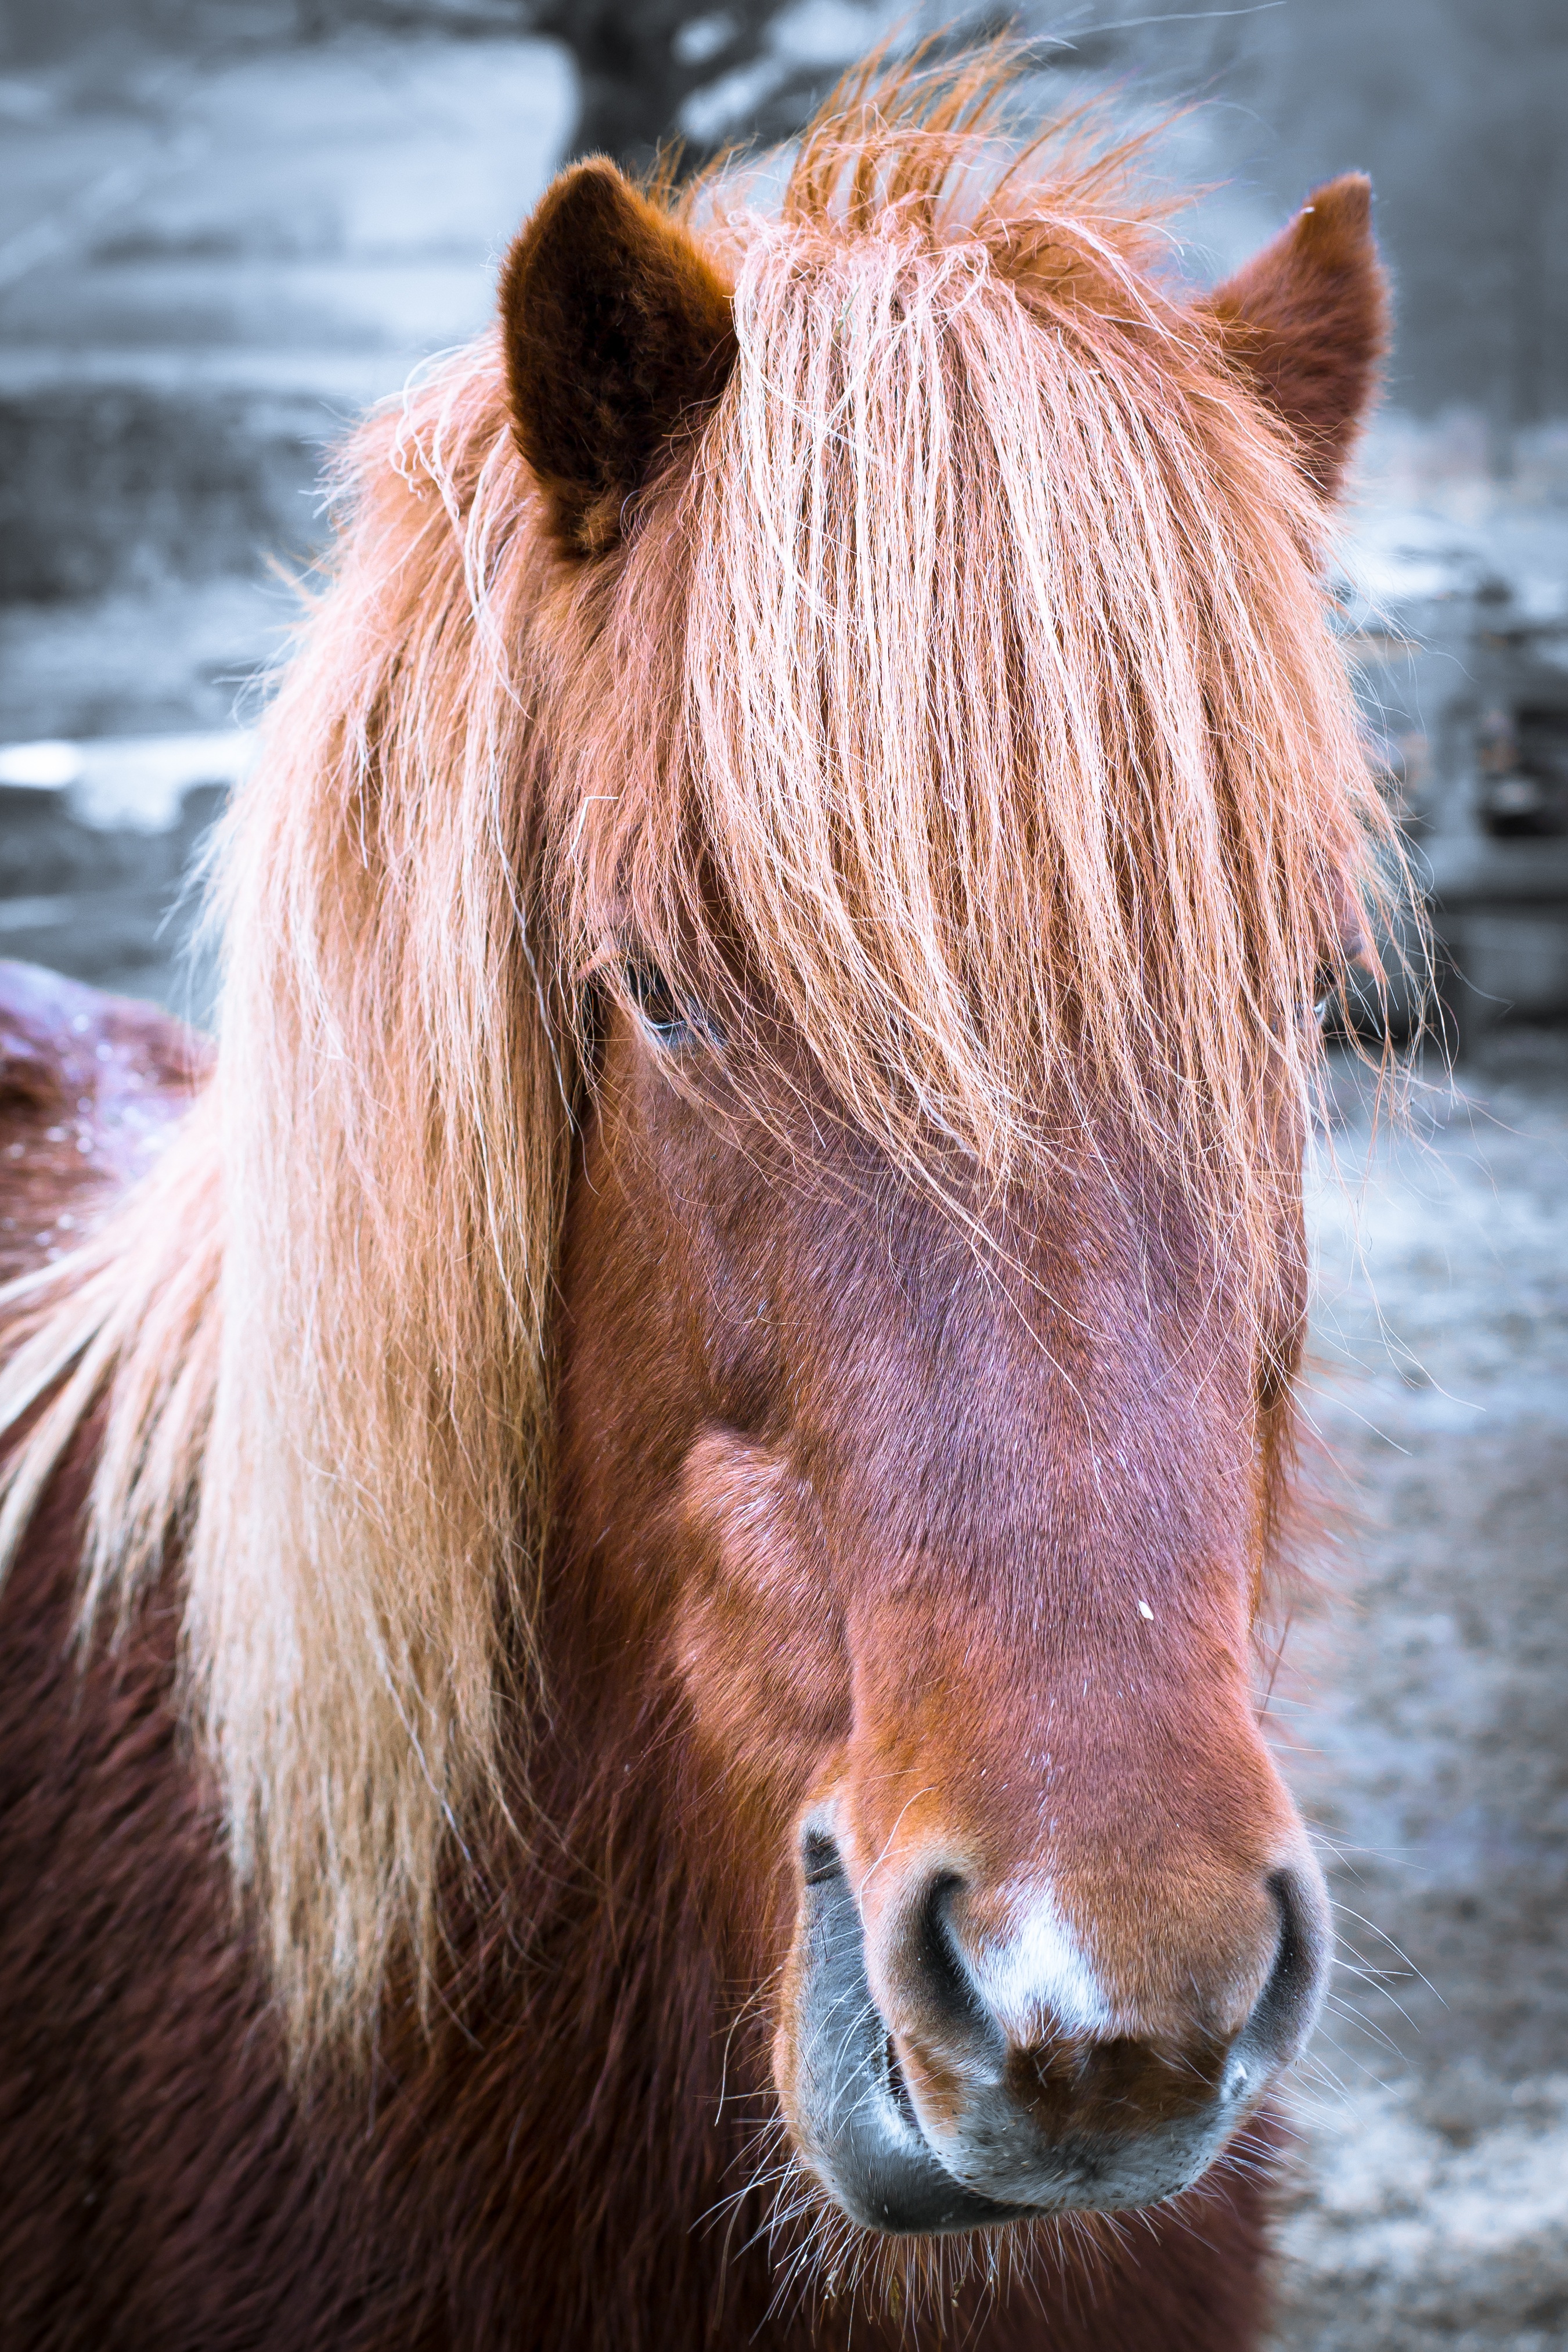
farm, wildlife, fur, portrait, livestock, horse, stallion, mane, ride, eat, fauna, close up, nose, eyes, whiskers, pony, snout, eye, head, organ, curious, horse head, nostrils, pferdeportrait, chew, pack animal, shetland pony, horse like mammal, mustang horse